Esophageal cancer

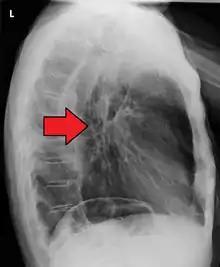
Esophageal stent for esophageal cancer

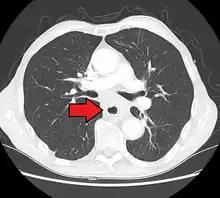
Esophageal stent for esophageal cancer

Treatment is best managed by a multidisciplinary team covering the various specialties involved. Adequate nutrition must be assured, and appropriate dental care is essential. Factors that influence treatment decisions include the stage and cellular type of cancer (EAC, ESCC, and other types), along with the person's general condition and any other diseases that are present.